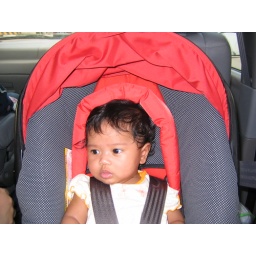
HRC in car seat